Alexandra Korolkova

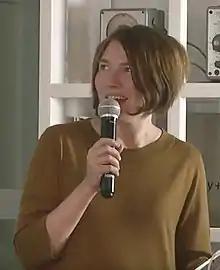
Alexandra Korolkova in 2016

Alexandra Korolkova (born 1984) is a Russian typeface designer. She was awarded the infrequently presented Prix Charles Peignot in 2013 by the Association Typographique Internationale, becoming the first Russian prizewinner.